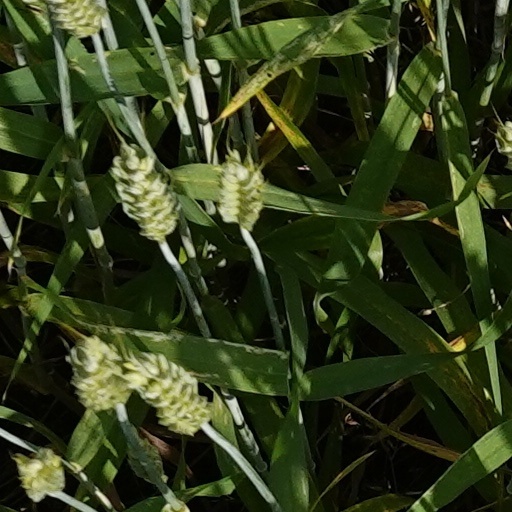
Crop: wheat